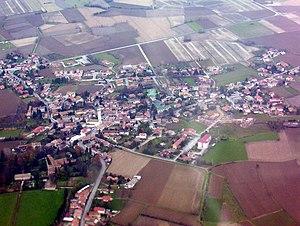
Ruda est une commune de la province d'Udine dans la région Frioul-Vénétie Julienne en Italie.